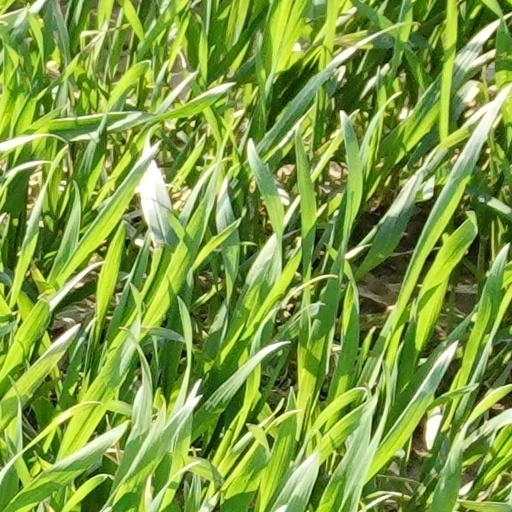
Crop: wheat